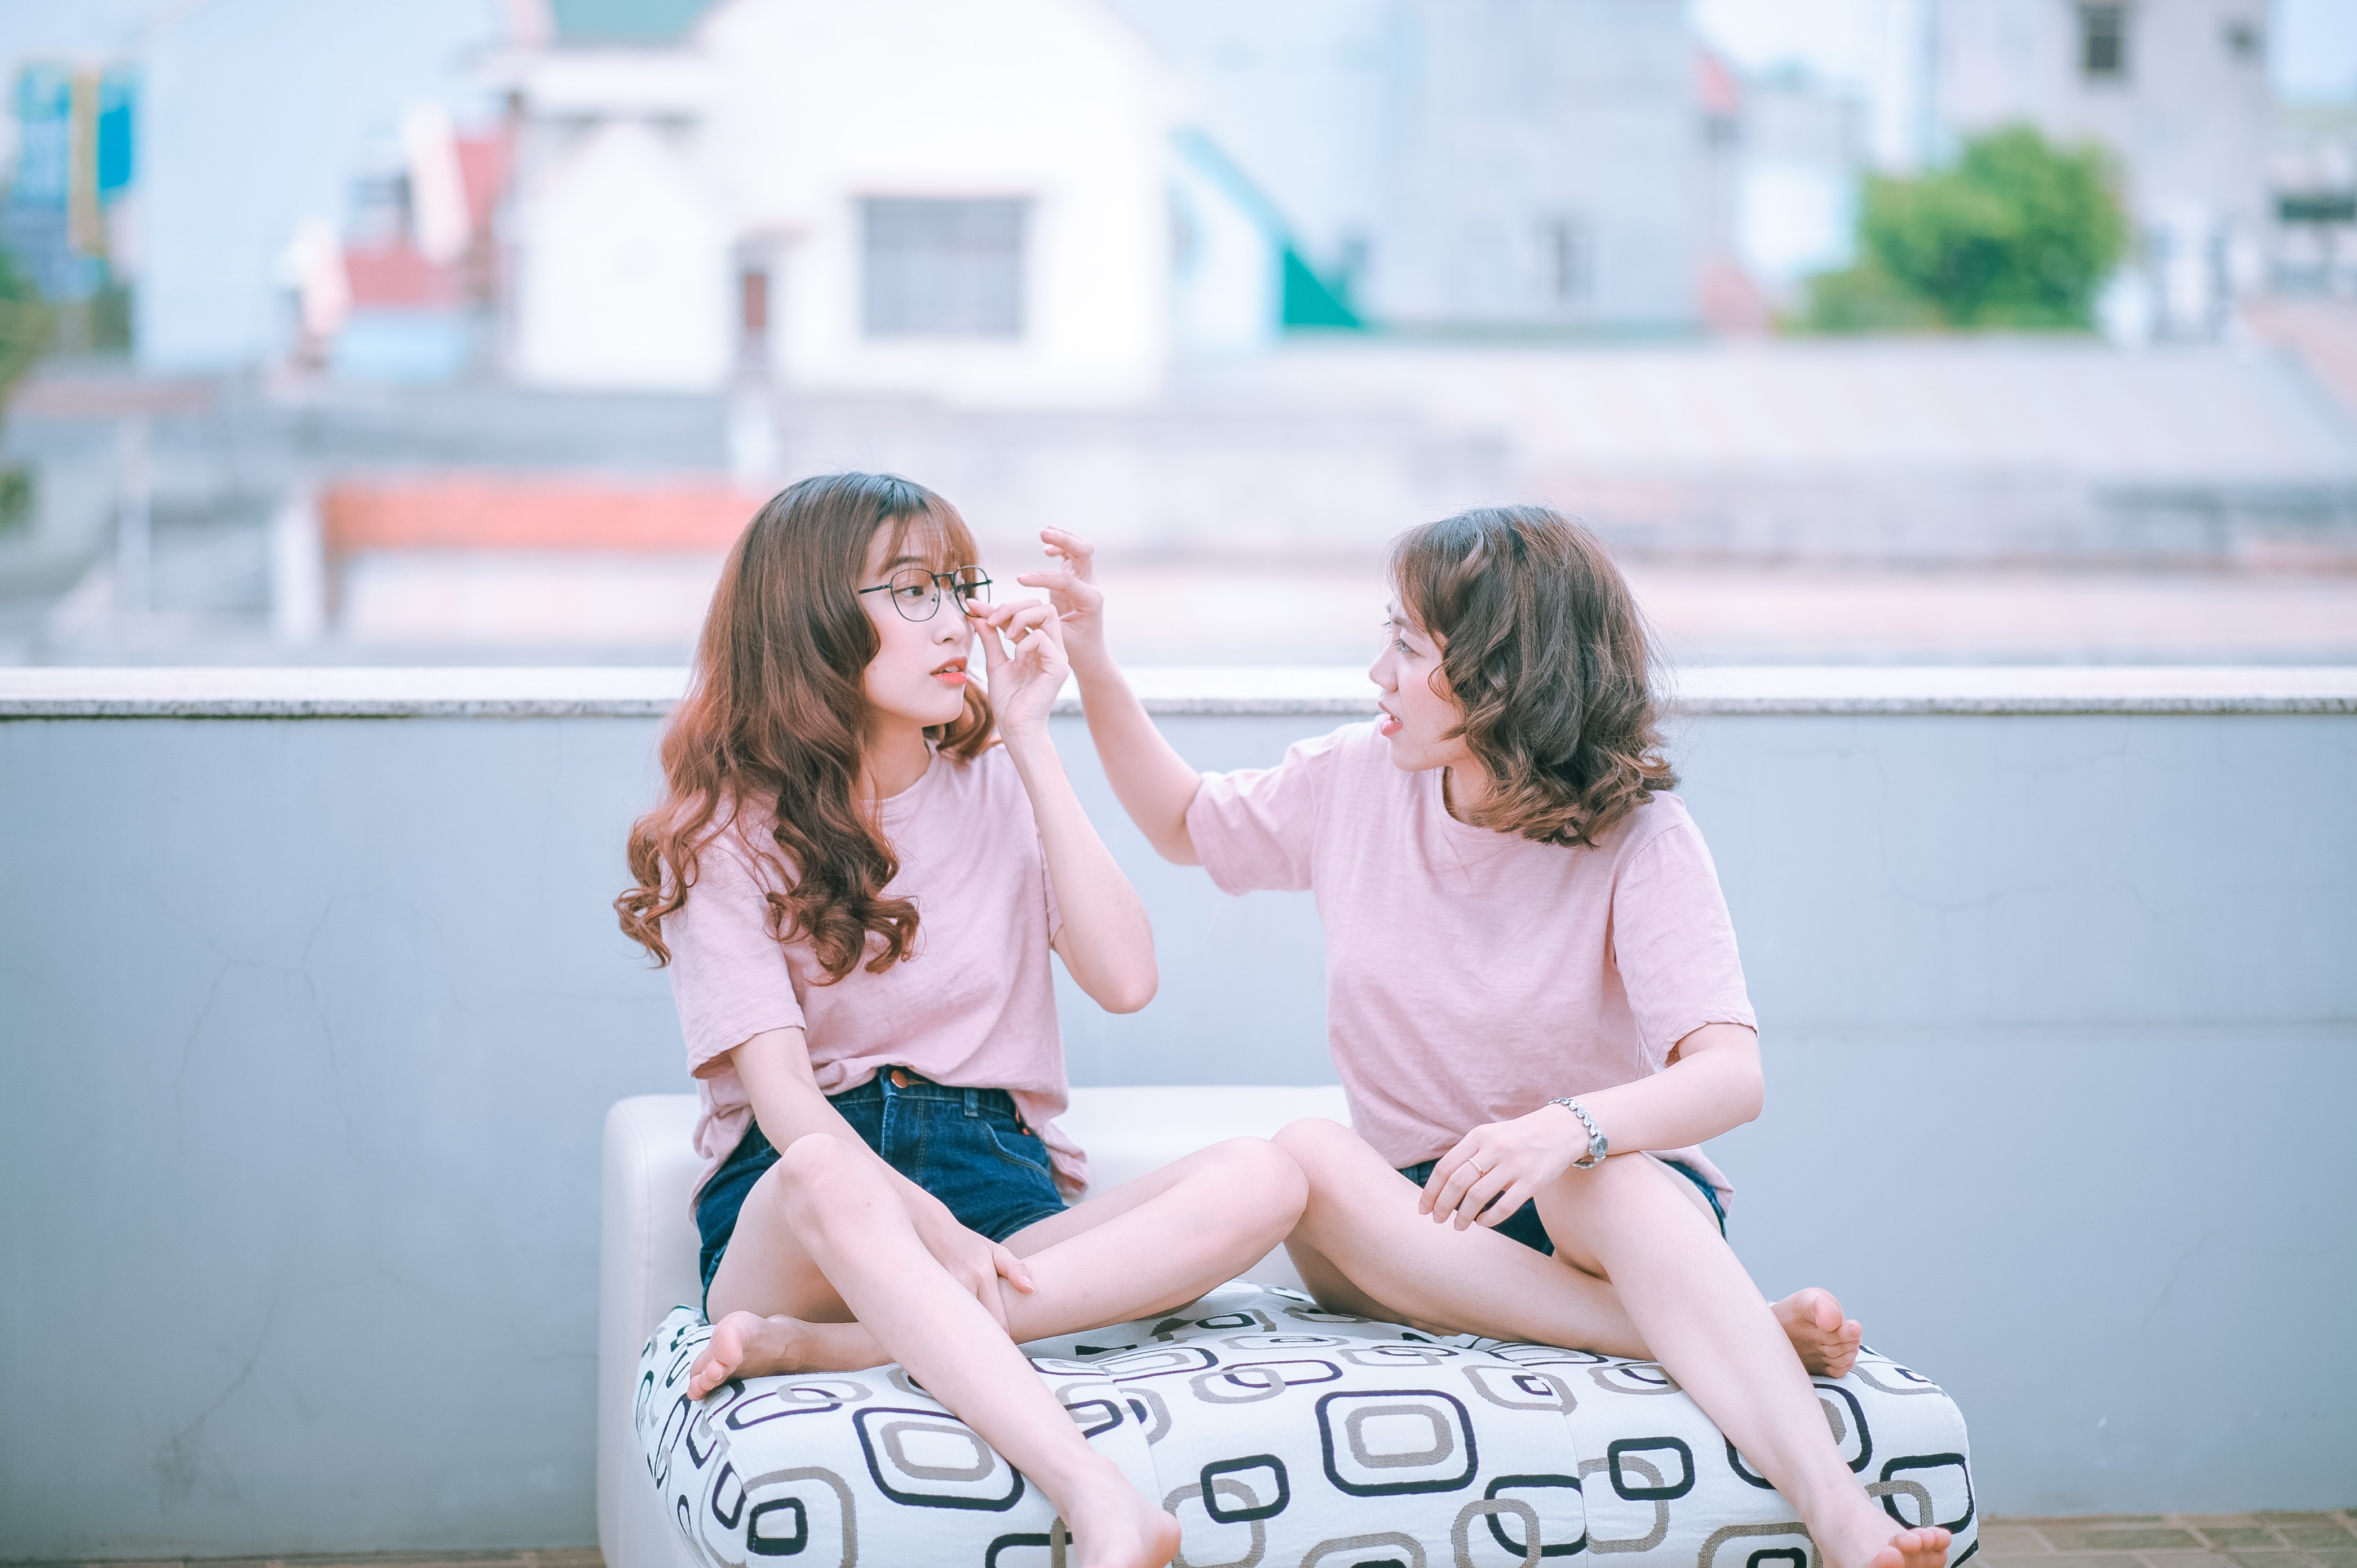
people, woman, hair, photography, sunlight, morning, rooftop, cute, summer, female, love, model, young, youth, natural, romance, human, fashion, lifestyle, leisure, bride, hairstyle, friend, teenager, sit, caucasian, posing, outdoors, long, face, family, ceremony, girls, fun, women, photograph, pose, beautiful, sexy, style, pretty, enjoyment, shape, casual, attractive, togetherness, elegance, adult, glamour, photo shoot, portrait photography, public domain images, bestfriend